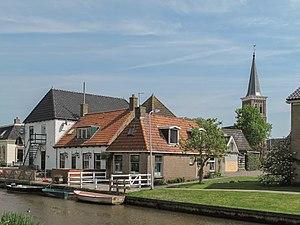
Baard est un village de la commune néerlandaise de Leeuwarden, dans la province de Frise.